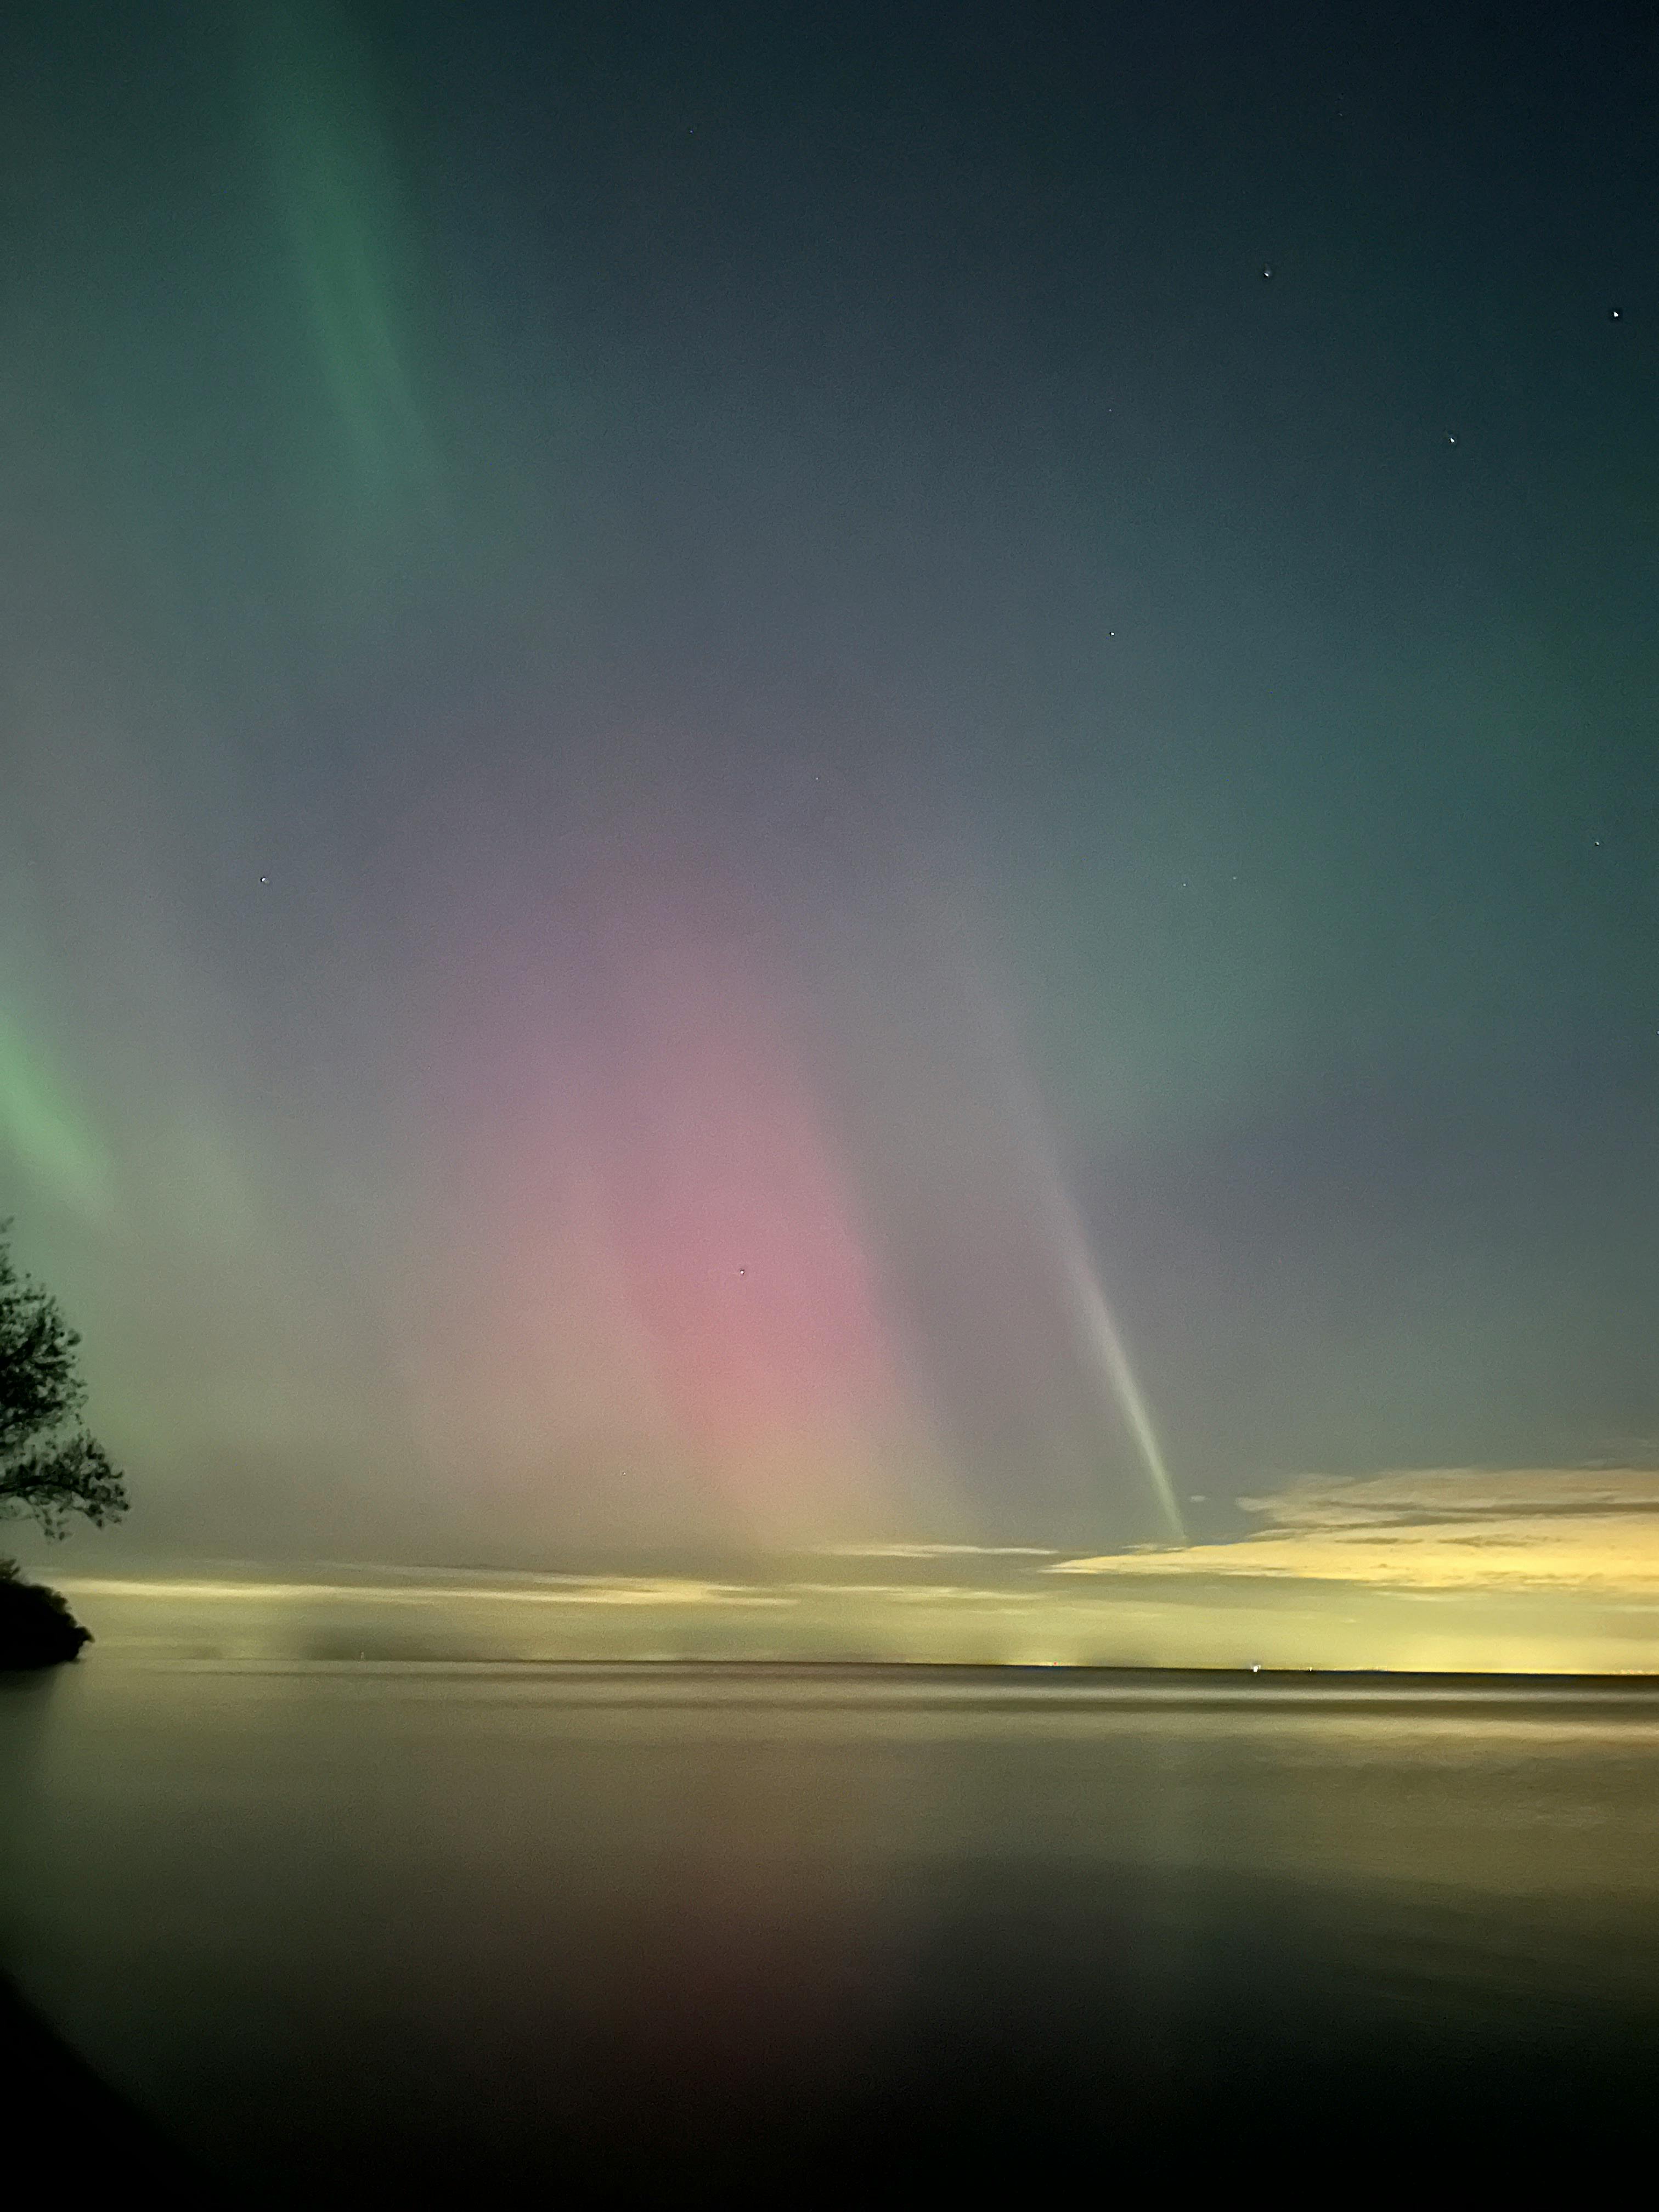
natural, sky, atmosphere, water, natural landscape, aurora, fluid, astronomical object, landscape, horizon, cloud, science, star, space, calm, meteorological phenomenon, darkness, lake, tree, night, event, ocean, evening, reflection, dawn